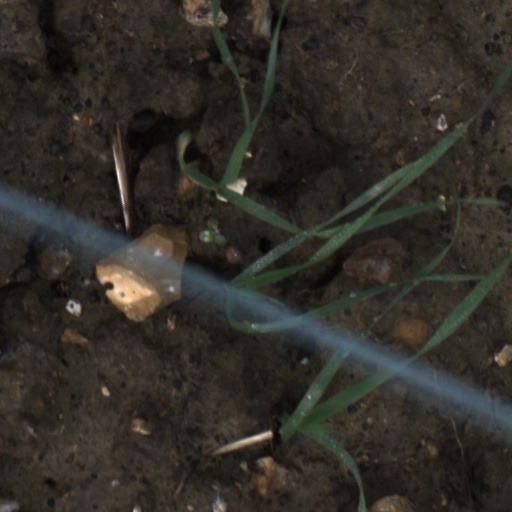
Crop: wheat